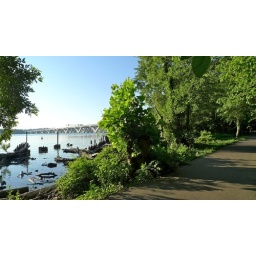
You actually cross beneath the footings of the bridge up ahead...